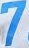
Number: 7